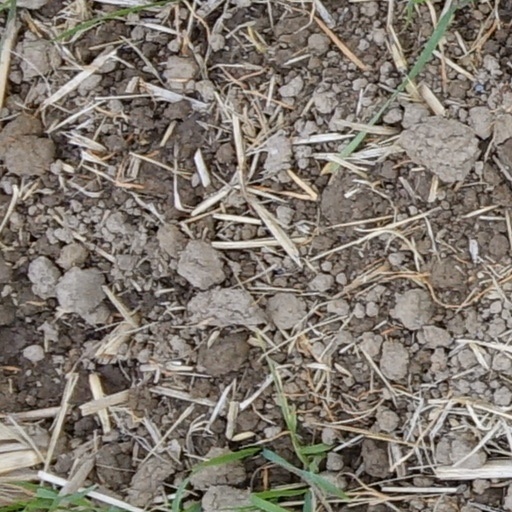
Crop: wheat